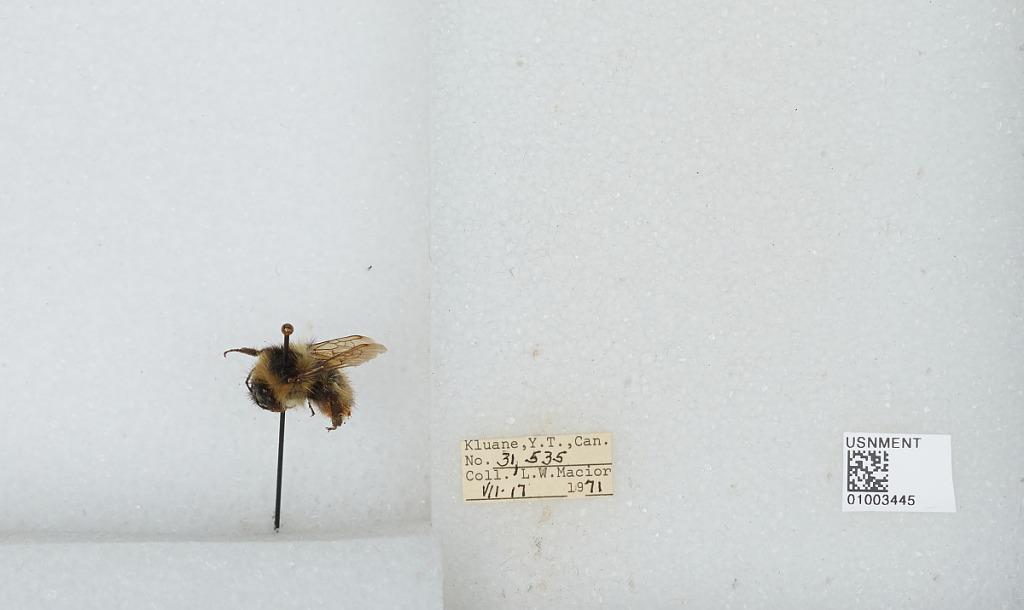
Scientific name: Bombus (Pyrobombus) frigidus Smith
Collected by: L. Macior
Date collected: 1971-7-17
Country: Canada
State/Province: Yukon Territory
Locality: Kluane
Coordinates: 60.75, -139.5